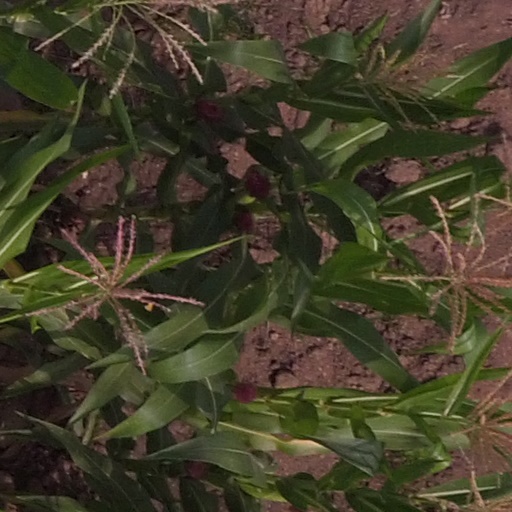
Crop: maize; corn